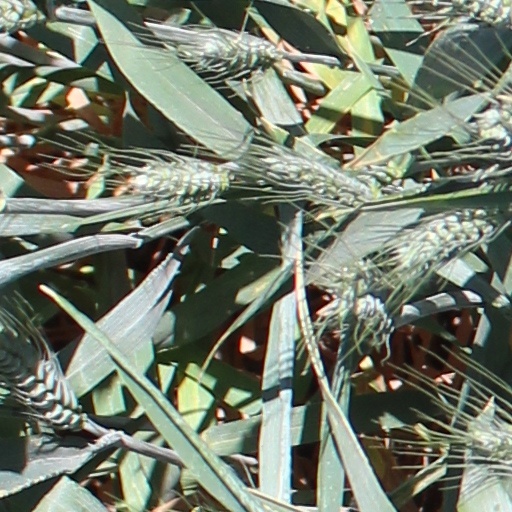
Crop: wheat